Kim Fortun

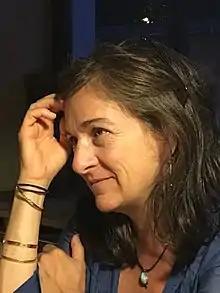
Kim Fortun in 2016

Kim Fortun, an American anthropologist, is a professor in University of California Irvine's department of anthropology. Her interests extend also to science and technology studies with a focus on environmental risk and disaster. From 2017 to 2019, she served as the president of the Society for Social Studies of Science (4S).